Leren Bautista

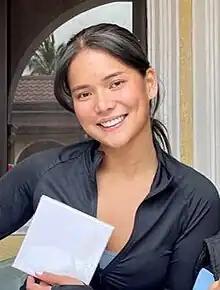

Leren Mae Magnaye Bautista (born January 28, 1993) is a Filipino model, beauty pageant titleholder and politician who was crowned in several major pageants such as Mutya ng Pilipinas Asia Pacific International 2015 and Binibining Pilipinas Globe 2019. She represented the Philippines at the Miss Tourism Queen of the Year International 2015 where she was crowned as the winner and at The Miss Globe 2019 pageant where she placed as 2nd Runner-Up.